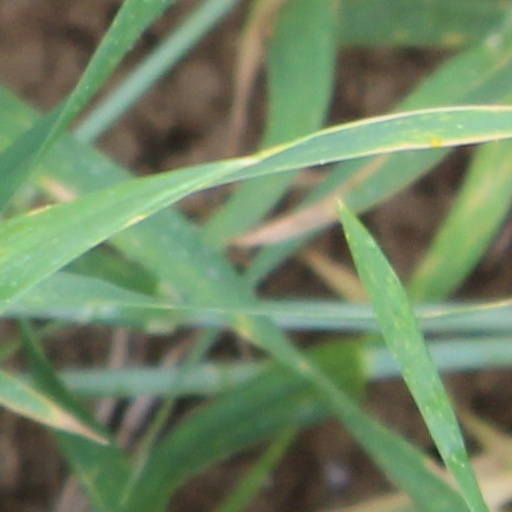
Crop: wheat